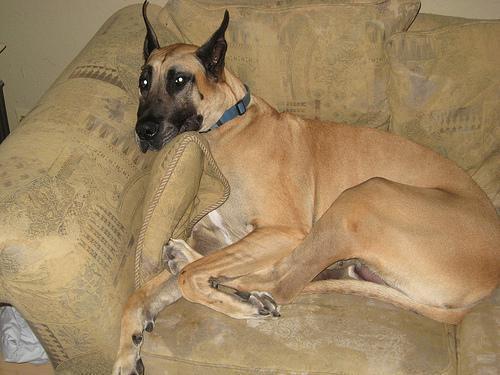
Great_Dane